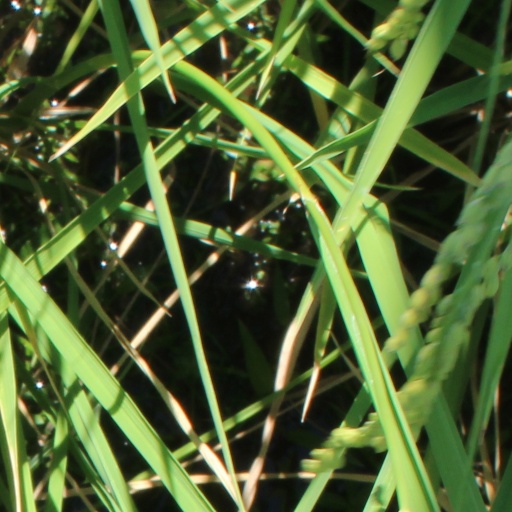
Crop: rice